.450 No 2 Nitro Express

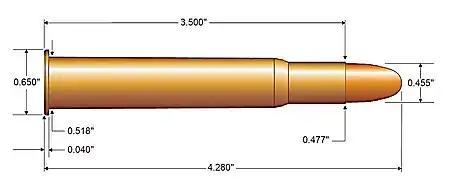

Following early extraction problems encountered with the revolutionary .450 Nitro Express which had been created by John Rigby & Company in 1898, Eley took the unusual step for the time of creating their own completely new cartridge and release it to the market in 1903, allowing all rifle makers to chamber weapons for their round. This was unusual for two reasons, the first was this cartridge has no blackpowder express forebear, the second is it was designed by an ammunition maker, as most cartridges of the period were designed by rifle makers. The .450 No 2 Nitro Express was so named to differentiate it from the original.